Neferneferuaten Tasherit

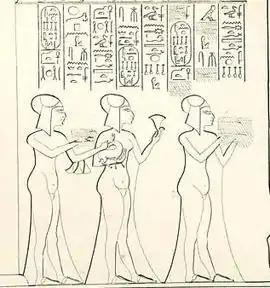
From left to right: Setepenre, Neferneferure, and Neferneferuaten Tasherit at the Durbar in year 12.

One of the earliest depictions of Neferneferuaten Tasherit is on a mural from the King's House in Amarna. She is depicted sitting on a pillow with her sister Neferneferure. The fresco is dated to c. year 9 of Akhenaten, and the entire family is depicted, including the baby Setepenre.